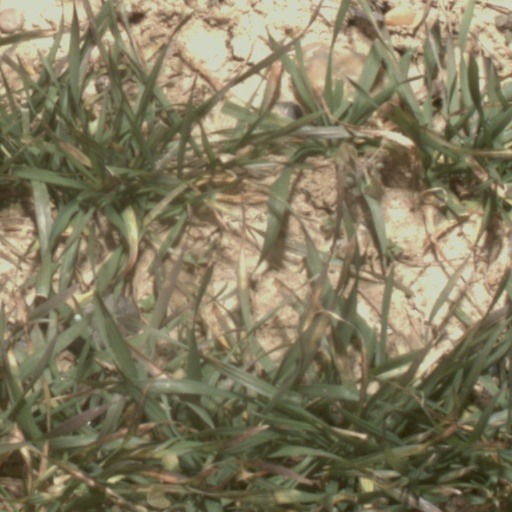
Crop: wheat